International sanctions during the Russian invasion of Ukraine

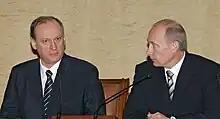
Putin's national security adviser Nikolai Patrushev downplayed the sanctions, saying that "Russia is reorienting itself away from the European market to the African, Asian and Latin American markets".

The United Arab Emirates defends its stance on sanctions targeting Russian individuals by stating that it remains neutral and has not imposed sanctions. The UAE stated that its state policy complies with the international rights norms, stipulated by the United Nations Organization, which has not imposed any sanctions.